Dieter Hertrampf

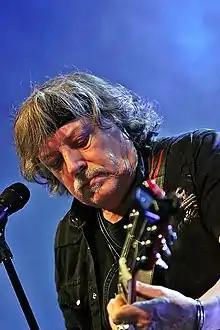
Dieter Hertrampf in 2018

Dieter "Quaster" Hertrampf (born 29 November 1944 in Berlin, Nazi Germany) is a German guitarist and singer. He is a founding member of the rock band Puhdys.